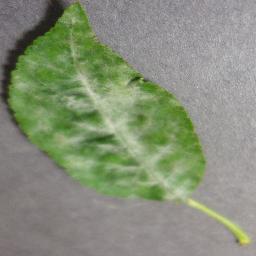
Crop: cherry
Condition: (including_sour)_powdery_mildew